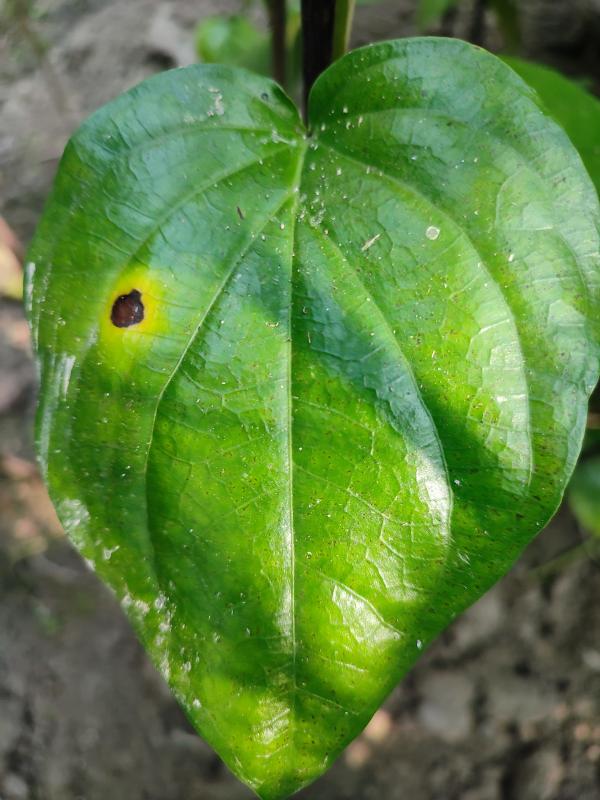
Label: Bacterial_Leaf_Disease